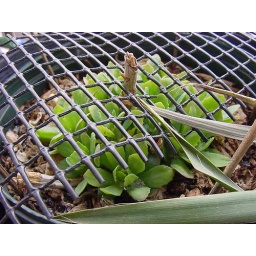
caged for protection - darn birds were sitting in the pot. need to move this to a larger pot.